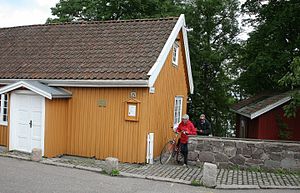
Edvard Munch
Fra Åsgårdstrand: Munchs hus til venstre og en rekonstruktion af atelieret til højre. Mellem trærne kan Oslofjorden skimtes.
Edvard Munch var en norsk maler og grafiker og en af de tidlige repræsentanter for ekspressionismen. Han var brodersøn af Peter Andreas Munch. Over halvdelen af hans værker findes på Munch-museet i Oslo. Da han døde, havde han beholdt lidt over 1000 af sine egne værker, og de blev alle testamenteret til Munch-museet.